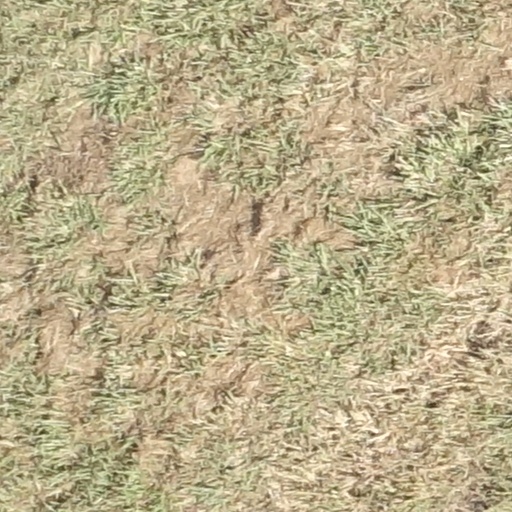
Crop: sorghum